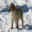
Label: dog